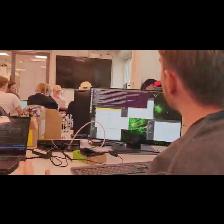
Label: Human